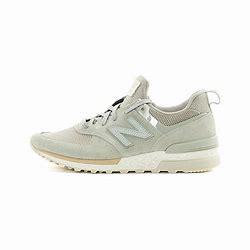
Brand: New
Model: Balance New Balance 574 Series